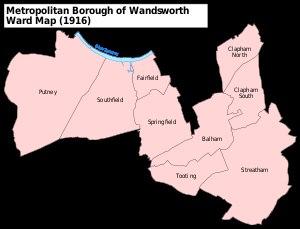
Southfields est un district de la banlieue sud de Londres localisé dans le borough de Wandsworth. Elle est desservie par la station de métro éponyme.